Helman Tor

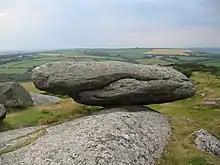
One of the logan stones

There is a second Logan stone in the highest pile beside the trig point (triangulation point). A third logan stone is further down the ridge to the south, outside the reserve.